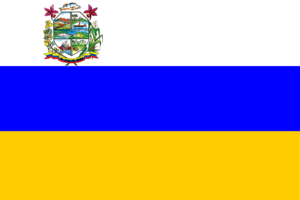
Bolivariano Angostura, anciennement Raúl Leoni, est l'une des 11 municipalités de l'État de Bolívar au Venezuela. Son chef-lieu est Ciudad Píar. En 2011, la population s'élève à 40 927 habitants.